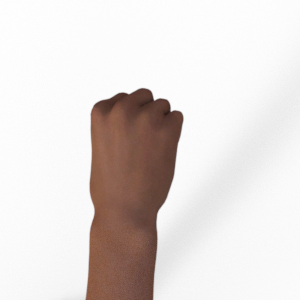
Label: rock